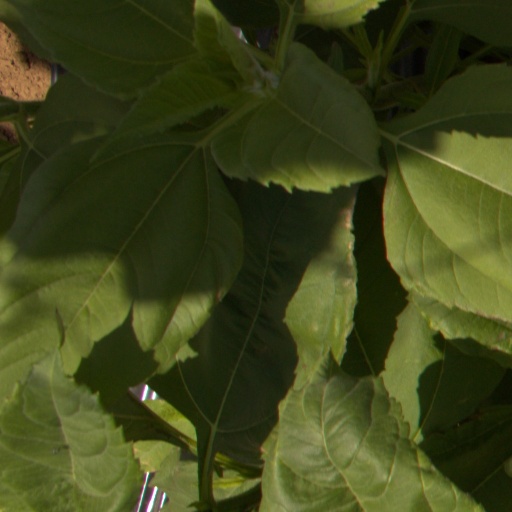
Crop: Jerusalem artichoke